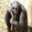
Label: chimpanzee